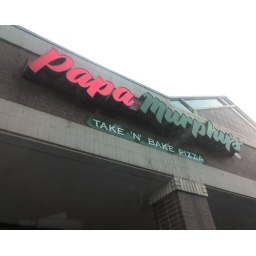
Picking up dinner after book shopping at Half-Price Books. Gotta get home in time for the game!